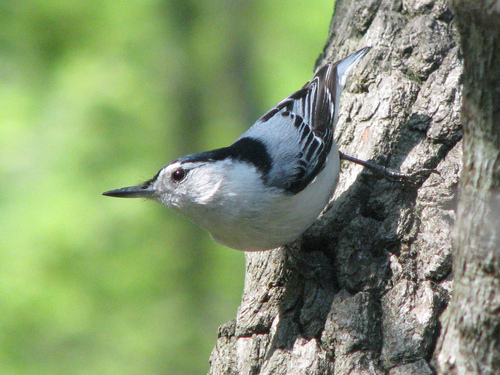
a white throated bird with a black crown, long sharp grey beak, white belly and black back and pale grey wings with black tips.
bird has white body feathers, white breast feather, and very long beaka small bird with black bill, tarsus and feet, and white wings with black wingbarsthe bird has a white belly, neck and head with gray striped wings and tail.
a bird with a sharp dark bill and nape, all white throat, belly and abdomen and a blend of white and black secondaries.
this bird is white with black and has a long, pointy beak.
this is mostly a white bodied bird with a striped black and white back tail and wings.
this particular bird has a belly that is white with patches of black and graya white belly sharp long beak with wingbars in black and whitea small bird, with a black crown and primaries, and a long pointed bill.
Species: White Breasted Nuthatch